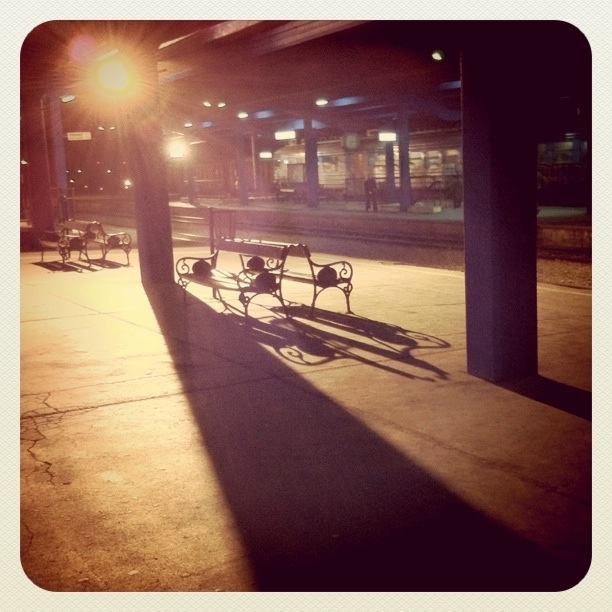
A bench is shown in a train station.

A couple of benches sitting at a train station at night.